Wutach (river)

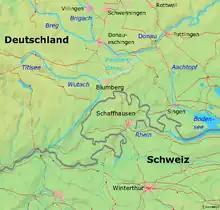
Course of the Wutach and the hydrographical situation on the Danube

The Wutach drains almost the entire south-eastern slopes of the Black Forest. There, its waters first flow through glacially formed valley troughs, carved into the crystalline rocks of High Black Forest. Here are the lakes of the Feldsee and Titisee (Gutach), Windgfällweiher (Haslach), Schluchsee (Schwarza) and Schlüchtsee (Schlücht). After flowing through several very narrow ravines, the streams reach the edge of the Black Forest and the sandstone, limestone and mudstone series of the South German Scarplands. The lower course of the Wutach, which bends to head southwest, runs past the foot of the dominant White Jurassic step of the Swabian Jura and of Randen, at right angles to the dip slope and thus collects several Black forest rivers. The Kotbach, flowing from the other side to the east and parallel to the High Rhine, follows an ice age Rhine channel (the "Klettgaurinne"). The Wutach only drains parts of the Black Forest and thus resembles the Enz in this respect.